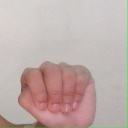
अक्षर: ठ